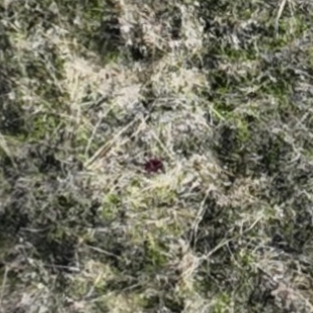
Month: october
Dye color: red
Dye concentration: high